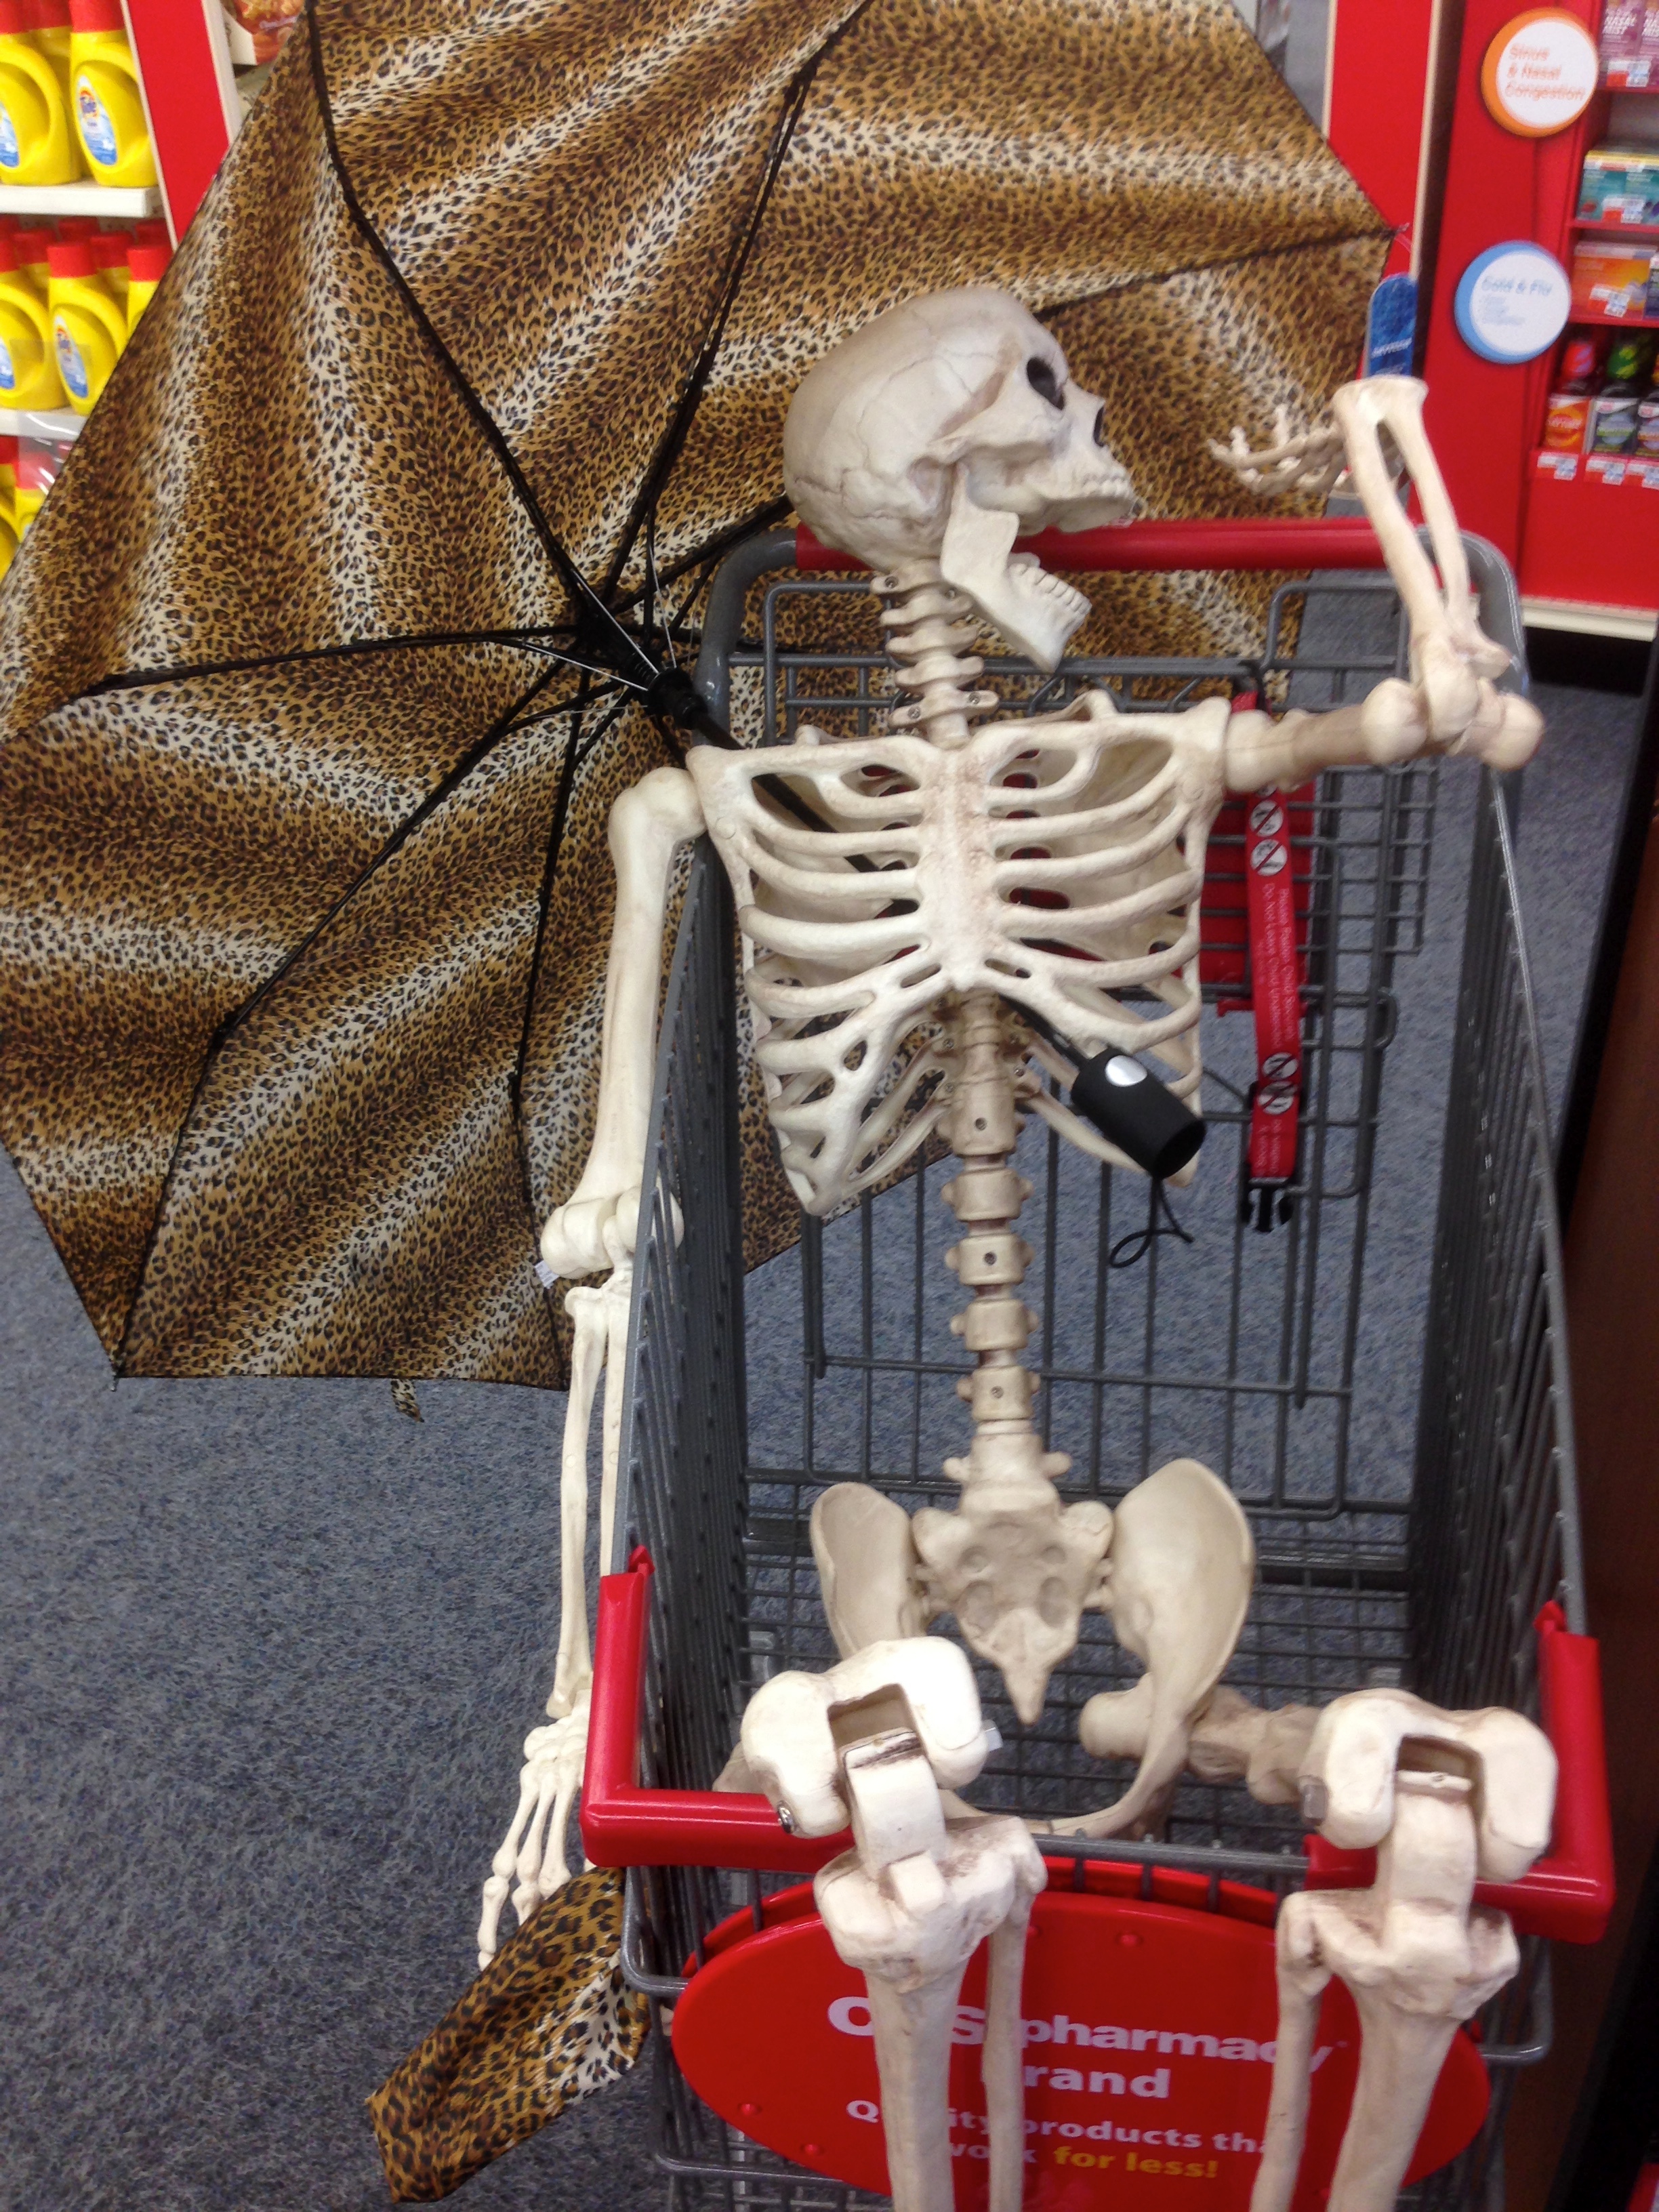
christmas, toy, action figure